Leonora Beck Ellis

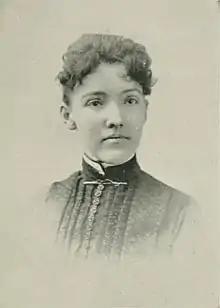
Leonora Beck Ellis

Leonora Beck Ellis (née, Leonora Beck; pen name, Mrs. R. A. Ellis; 1862-1951) was a 19th-century American educator, author, poet, and Southern social reformer, from the U.S. state of Georgia. She served as president of the Woman's Press Association of Georgia In 1889, Ellis removed to Atlanta to engage in founding the Capital Female College, later known as the Leonora Beck College. She served as its president for five years.